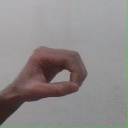
अक्षर: औ